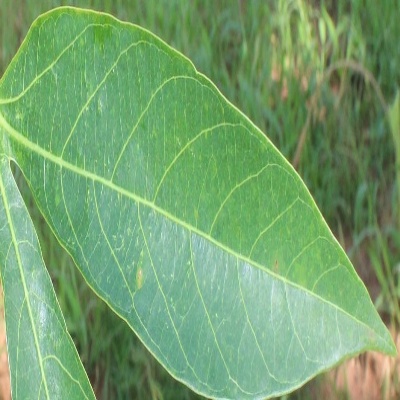
Crop: Cassava
Condition: green mite